Cold Norton railway station

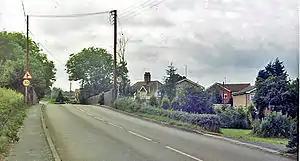
Location of the railway bridge and railway workers cottages in 1984

Cold Norton railway station served the village of Cold Norton, Essex. It was opened on 1 October 1889 by the Great Eastern Railway on a single-track branch line (Engineer's Line Reference WFM) from Woodham Ferrers to Maldon East. The station was from Wickford Junction and had a single platform on the west side of the running line and a passing (goods) loop, a station building, a parcels shed, goods sidings, and a 30-level signal box which was reduced to a ground frame in 1939. The station name was originally Cold Norton for Purleigh and Stow Maries this was later changed to Cold Norton for Latchingdon.